Bill Hardman (rugby league)

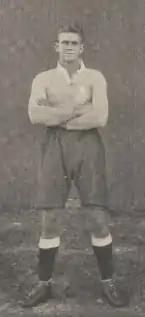
Bill Hardman NSW State Representative 1925

Uniquely, Hardman never played in any other grade but first grade. He was called from the Juniors straight to first grade and never played a lower grade game in his career.